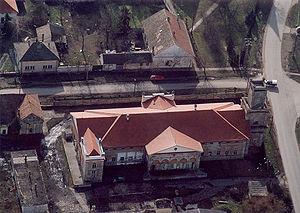
Kiszombor est un village et une commune du comitat de Csongrád en Hongrie.